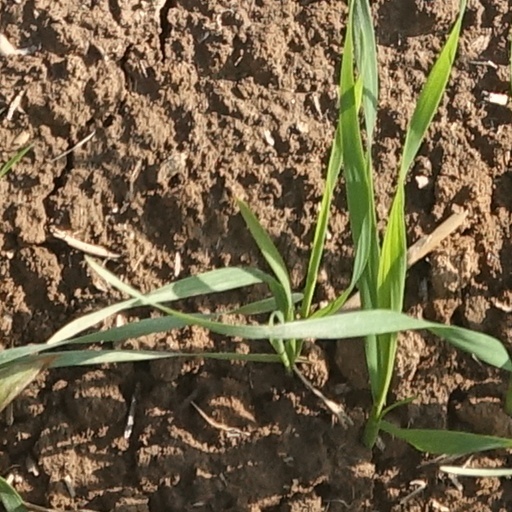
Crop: wheat